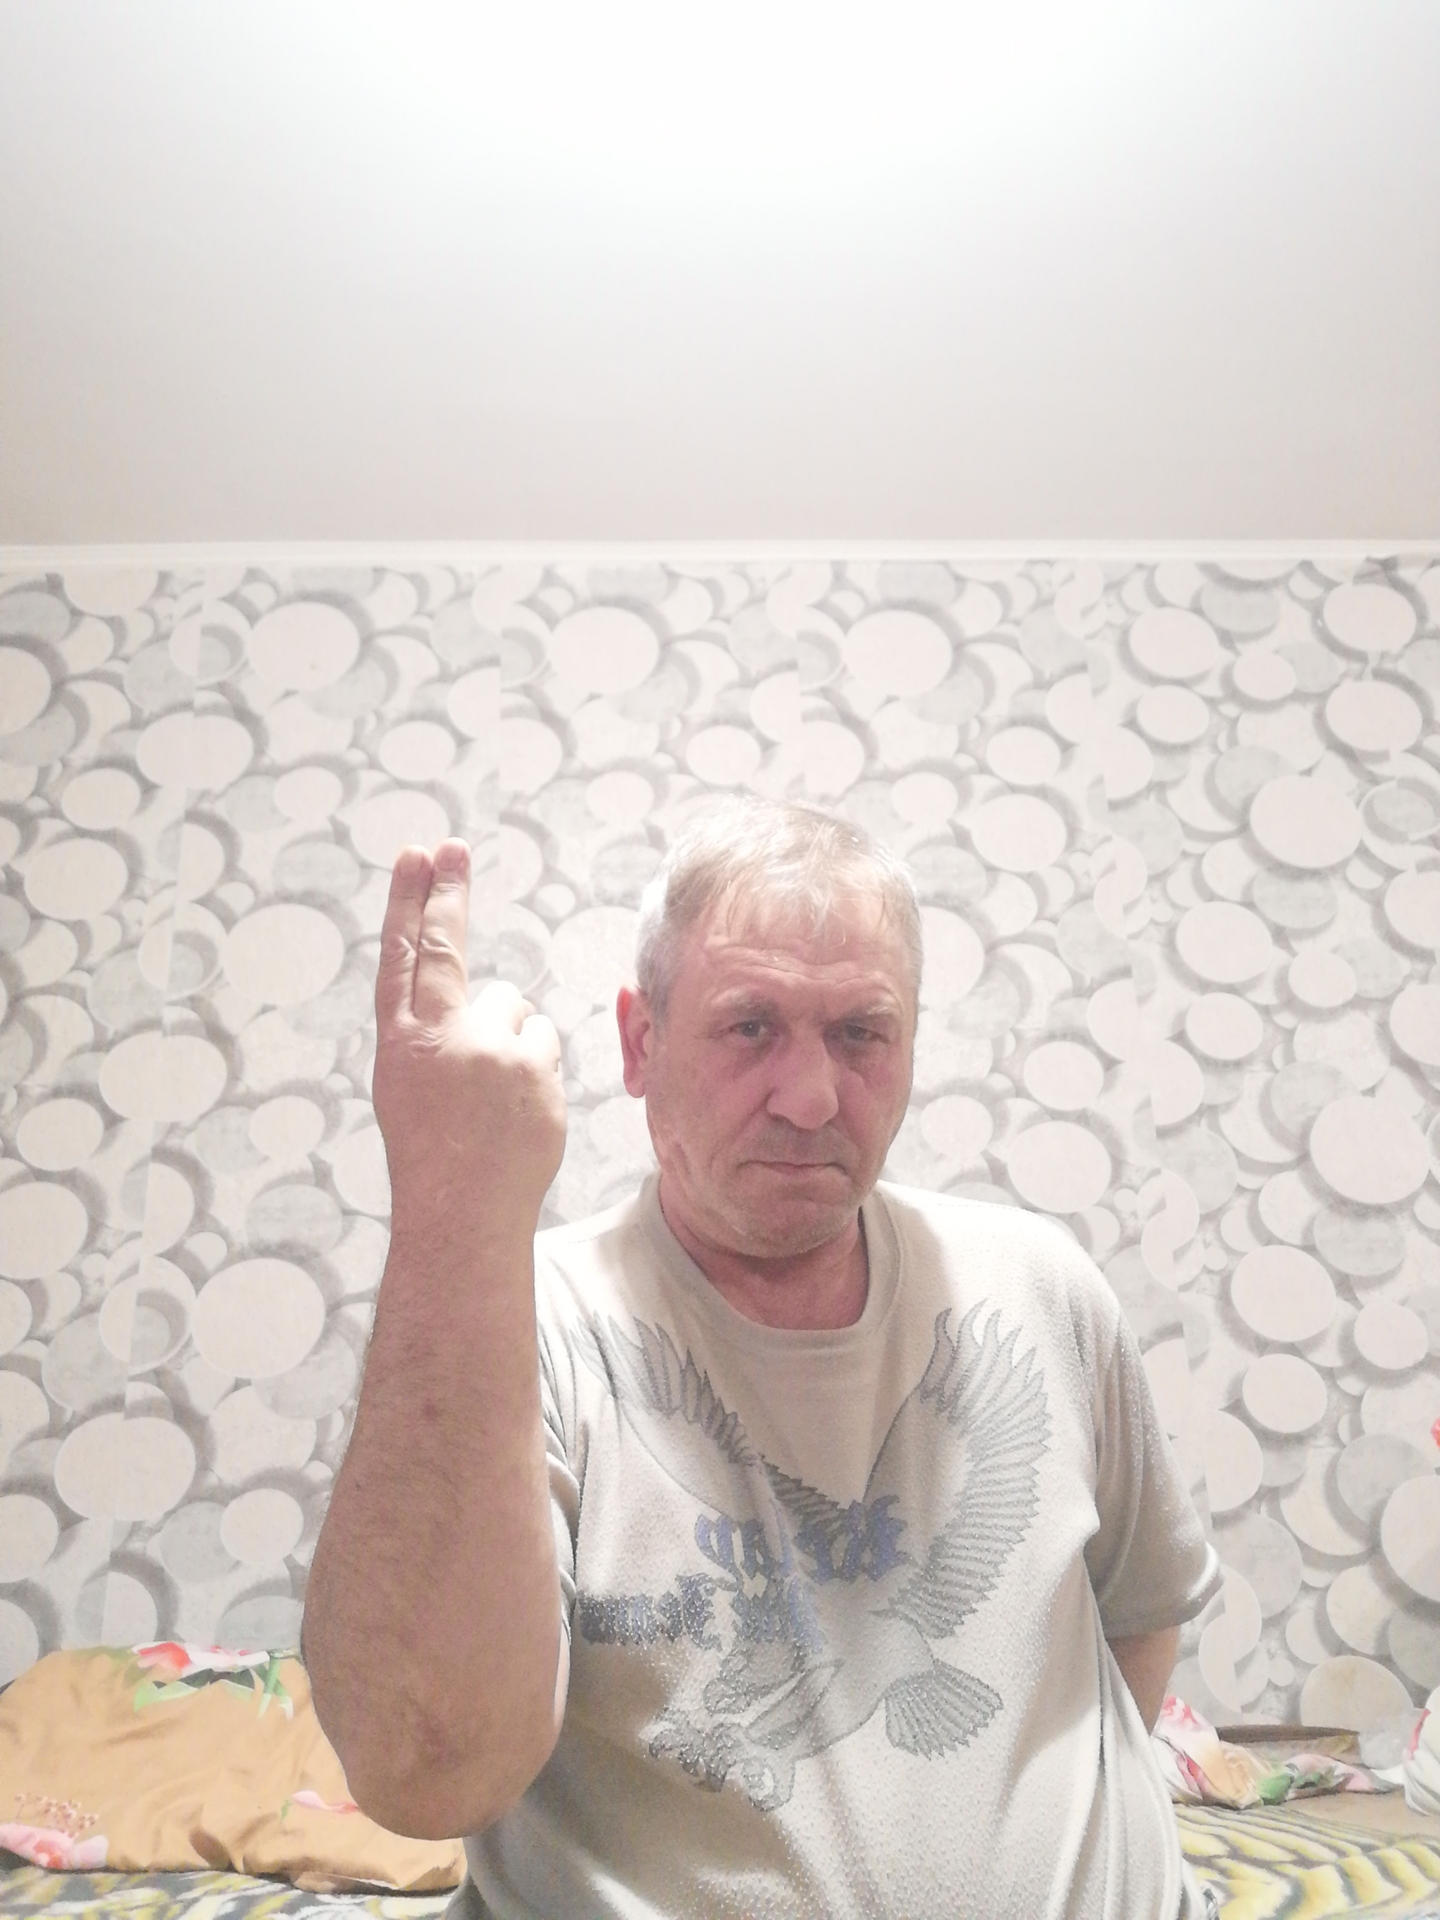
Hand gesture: two_up_inverted